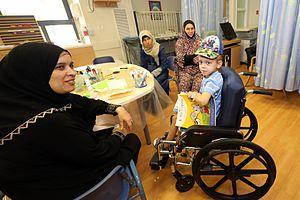
Le centre médical Hadassah de Jérusalem a été fondé initialement en 1939 sur le mont Scopus, à l’époque du mandat britannique, par une organisation sioniste américaine de femmes, Hadassah, elle-même fondée en 1912. Hadassah est le nom original du personnage biblique de la reine Esther.